Operation Anadyr

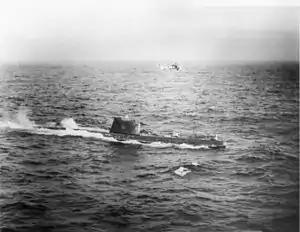
Submarine B-59 after being forced to the surface, with a United States Navy helicopter circling overhead. 28–29 October 1962.

One part of Operation Anadyr was Operation "Kama", a plan to station seven Soviet ballistic missile submarines in Mariel, Cuba, much like the United States stations ballistic missile submarines in Holy Loch, Scotland. The operation began on October 1, 1962, with the departure of four diesel-electric attack submarines to the Caribbean Sea to clear the way. All four submarines were Project 641 boats, known to NATO as the Foxtrot class. The boats were the B-4 (known as "Chelyabinski Komsomolets"), the B-36, the B-59, and the B-130.